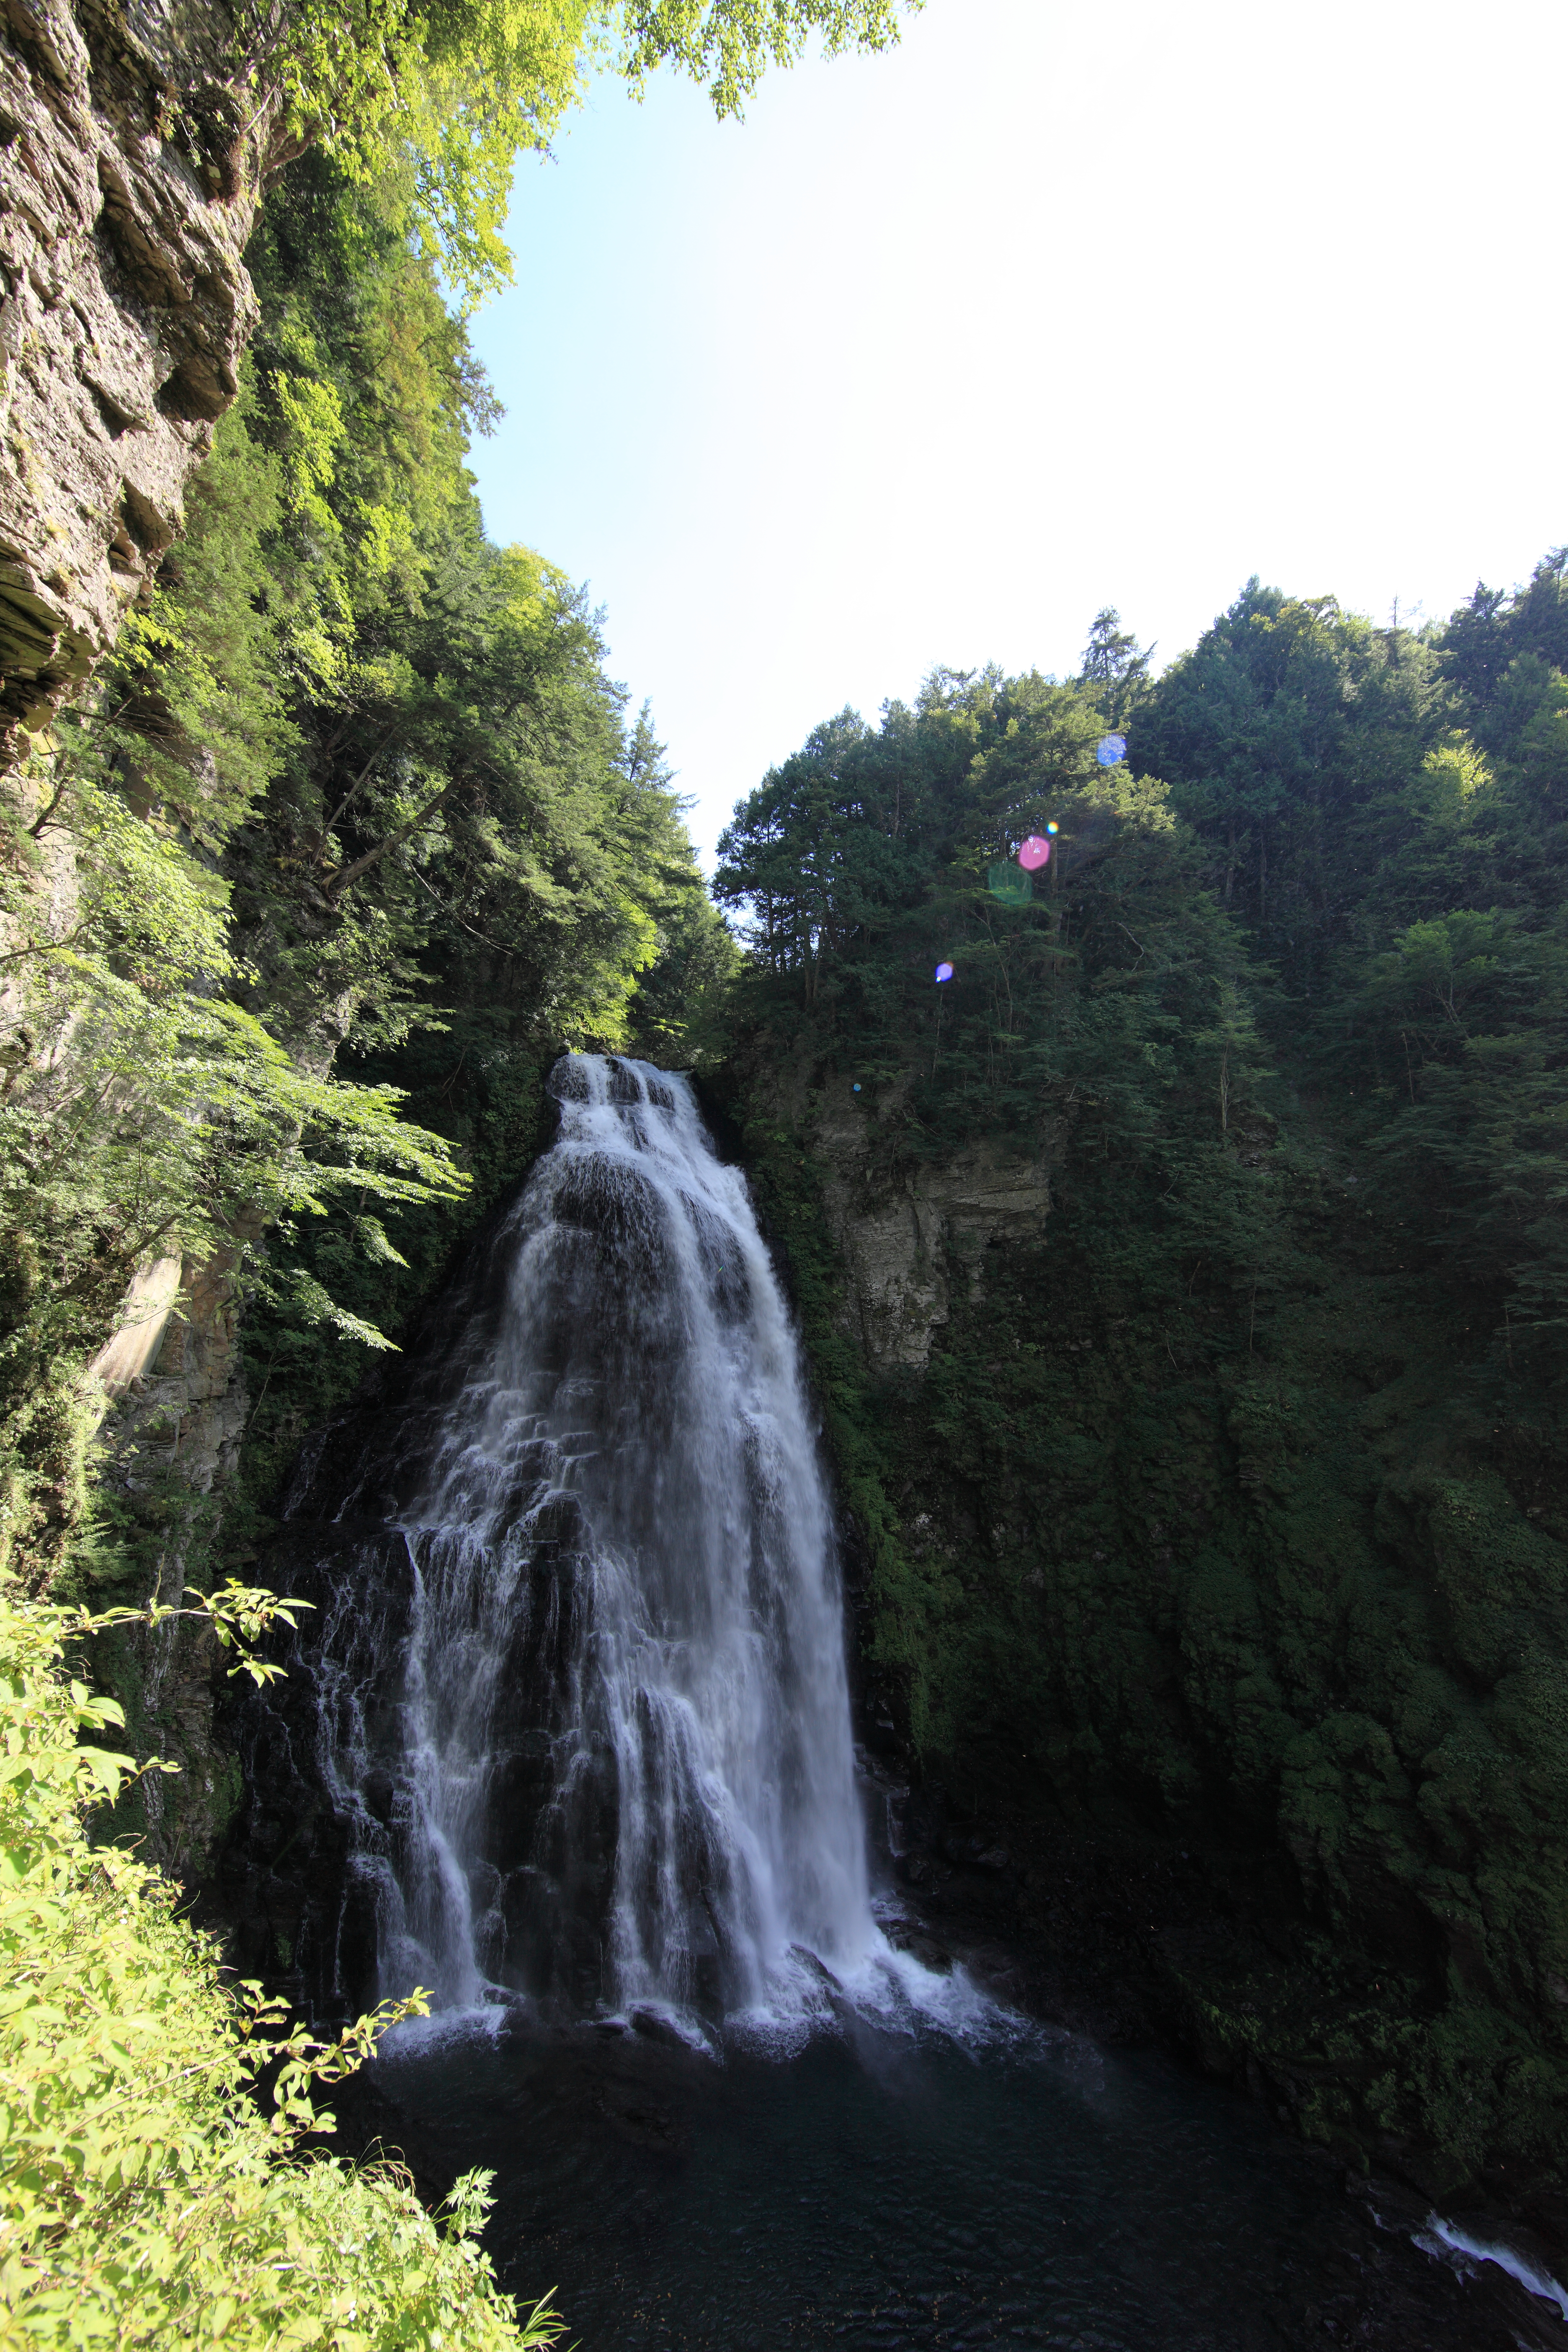
nature, rock, waterfall, adventure, river, stream, high, jungle, highland, body of water, rainforest, ravine, plateau, 5d, wasserfall, hires, markii, water feature, hi, res, resolution, nagano, matsumoto, norikura, bandokoro